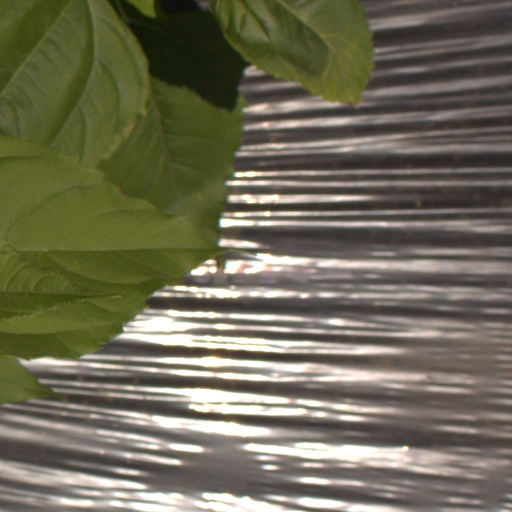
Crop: Jerusalem artichoke